Stoopnagle and Budd

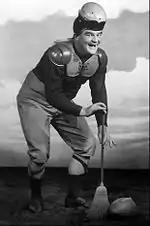
Taylor as host of the "Quixie-Doodles" show, 1940

Taylor, retaining his "Col. Lemuel Q. Stoopnagle" stage name, was back on the air a month later, on Rudy Vallee's network program of March 24, 1938. "Billboard" devoted its review to Stoopnagle: "Supposedly, Stoopnagle was to try to bring his humor to a lower level. He did, slightly, on the Vallee show... He takes an ordinary sentence and emphasizes the wrong half or a phrase that shouldn't be accented, or breaks it up by a pause with a two-second break and a rising inflection. [As in "What's that in the road – a head?"] Hard to describe in print, it's really screwy and hilarious." He then embarked on a radio comedy series with Donald Dickson on the Yankee Network in New England, and was a summer substitute for Fred Allen on "Town Hall Tonight".